Licensed to Kill (1965 film)

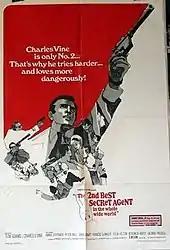
1966 US release poster

Joseph E. Levine had great financial success after cheaply purchasing an Italian film called "Hercules" and releasing it in America with a massive publicity campaign/ He decided to do the same with "Licensed to Kill". However, the American release reedited the film by having the opening assassination performed by a mother pulling a Sten gun out of her pram of twins being changed to a pre-credit scene. Levine engaged songwriters Sammy Cahn and Jimmy Van Heusen to write a title song performed by Sammy Davis Jr and arranged and conducted by Claus Ogerman over the credits with the new title. The American release then eliminated scenes of Francis de Wolff talking to John Arnatt about seeking Bond for the assignment, and of Vine in bed with a girl and a crossword puzzle giving double entendre clues. The American release also eliminates much of the dialogue about the anti-gravity device, called "Regrav", which makes the denouement of the film less comprehensible.